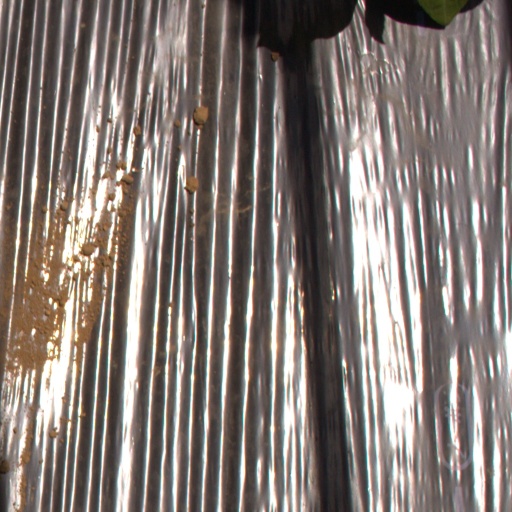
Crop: Jerusalem artichoke